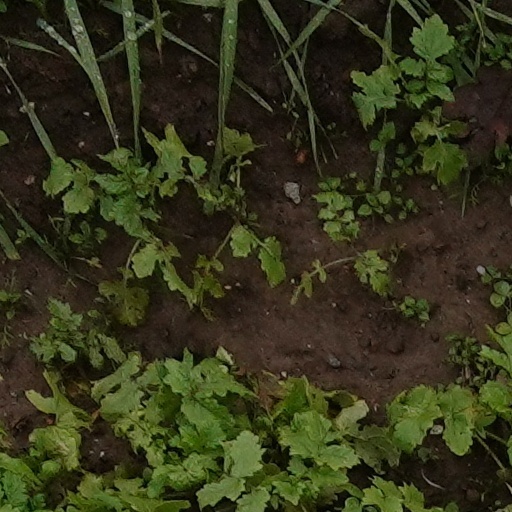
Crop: wheat